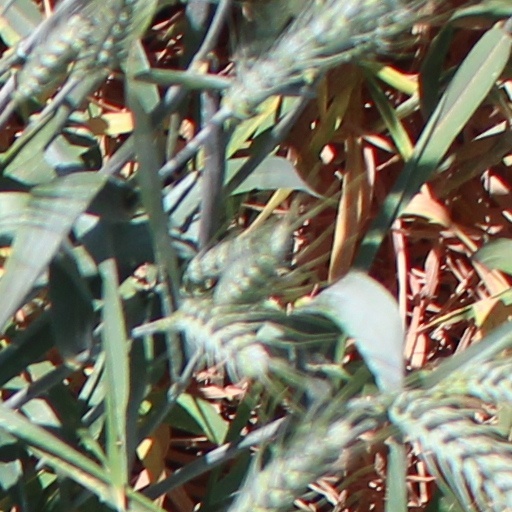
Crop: wheat